Cathedral of Saint Augustine (Kalamazoo, Michigan)

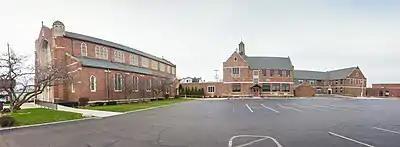
Panorama of the parish plant.

Dennis Talbot was the first Catholic to settle in this area, known for its anti-Catholic sentiments. The first Mass in Kalamazoo was celebrated in his home by Father De Seille in 1832. A mission was established in Kalamazoo in 1843 and placed under the care of the Rev. Edward Sorin, C.S.C. from Notre Dame in South Bend, Indiana. Framework for a church was erected the following year, but it was felled in a windstorm and the building was not completed.